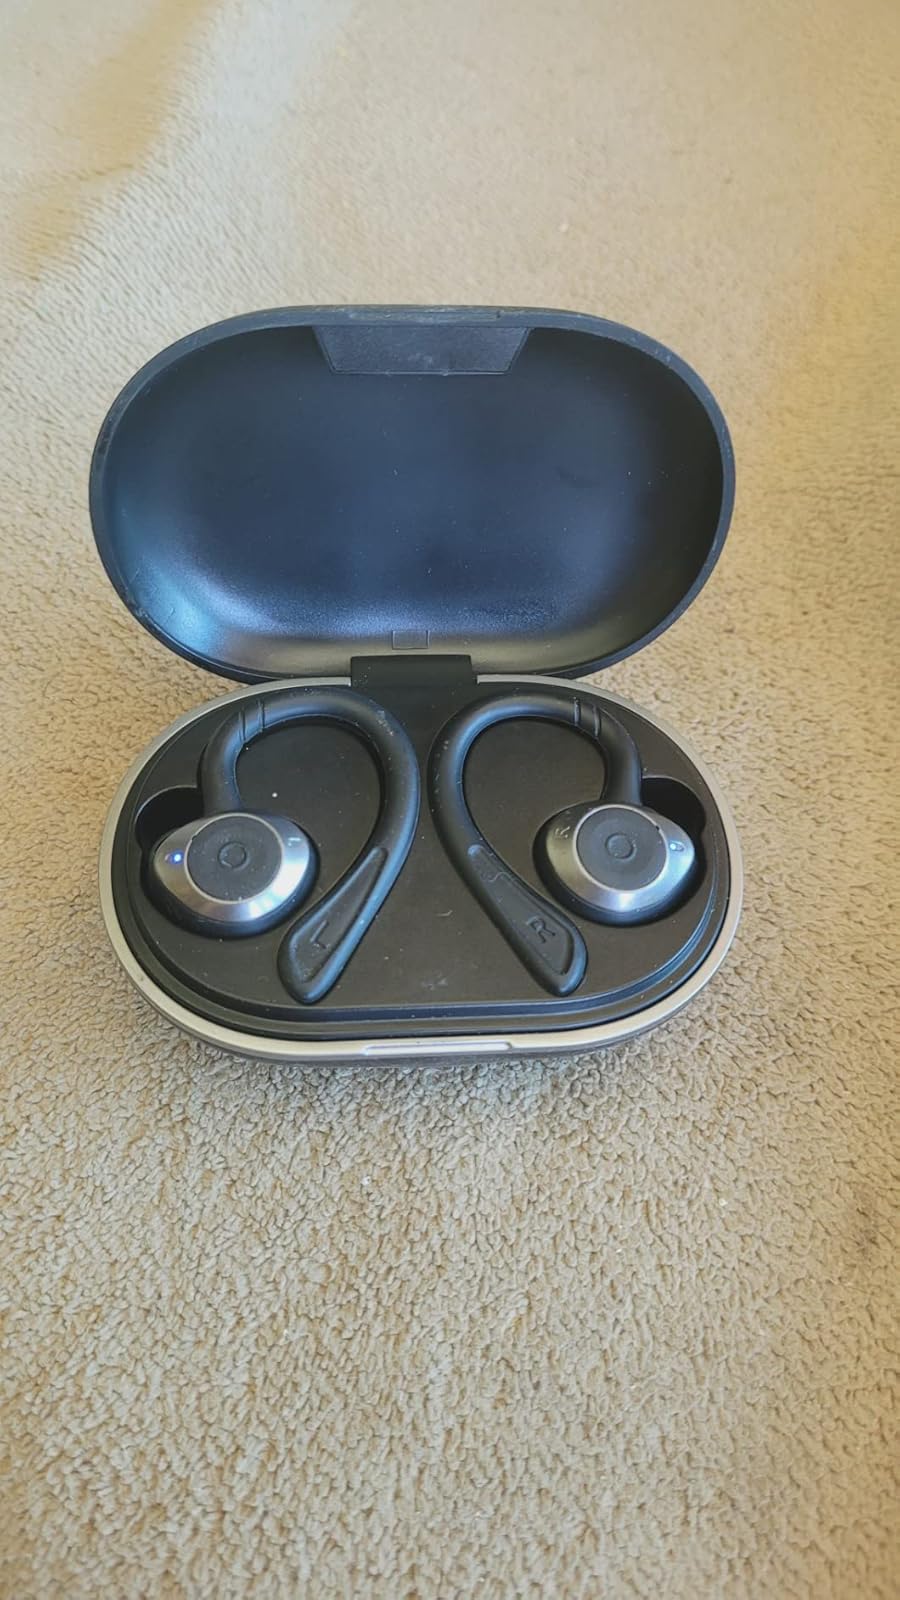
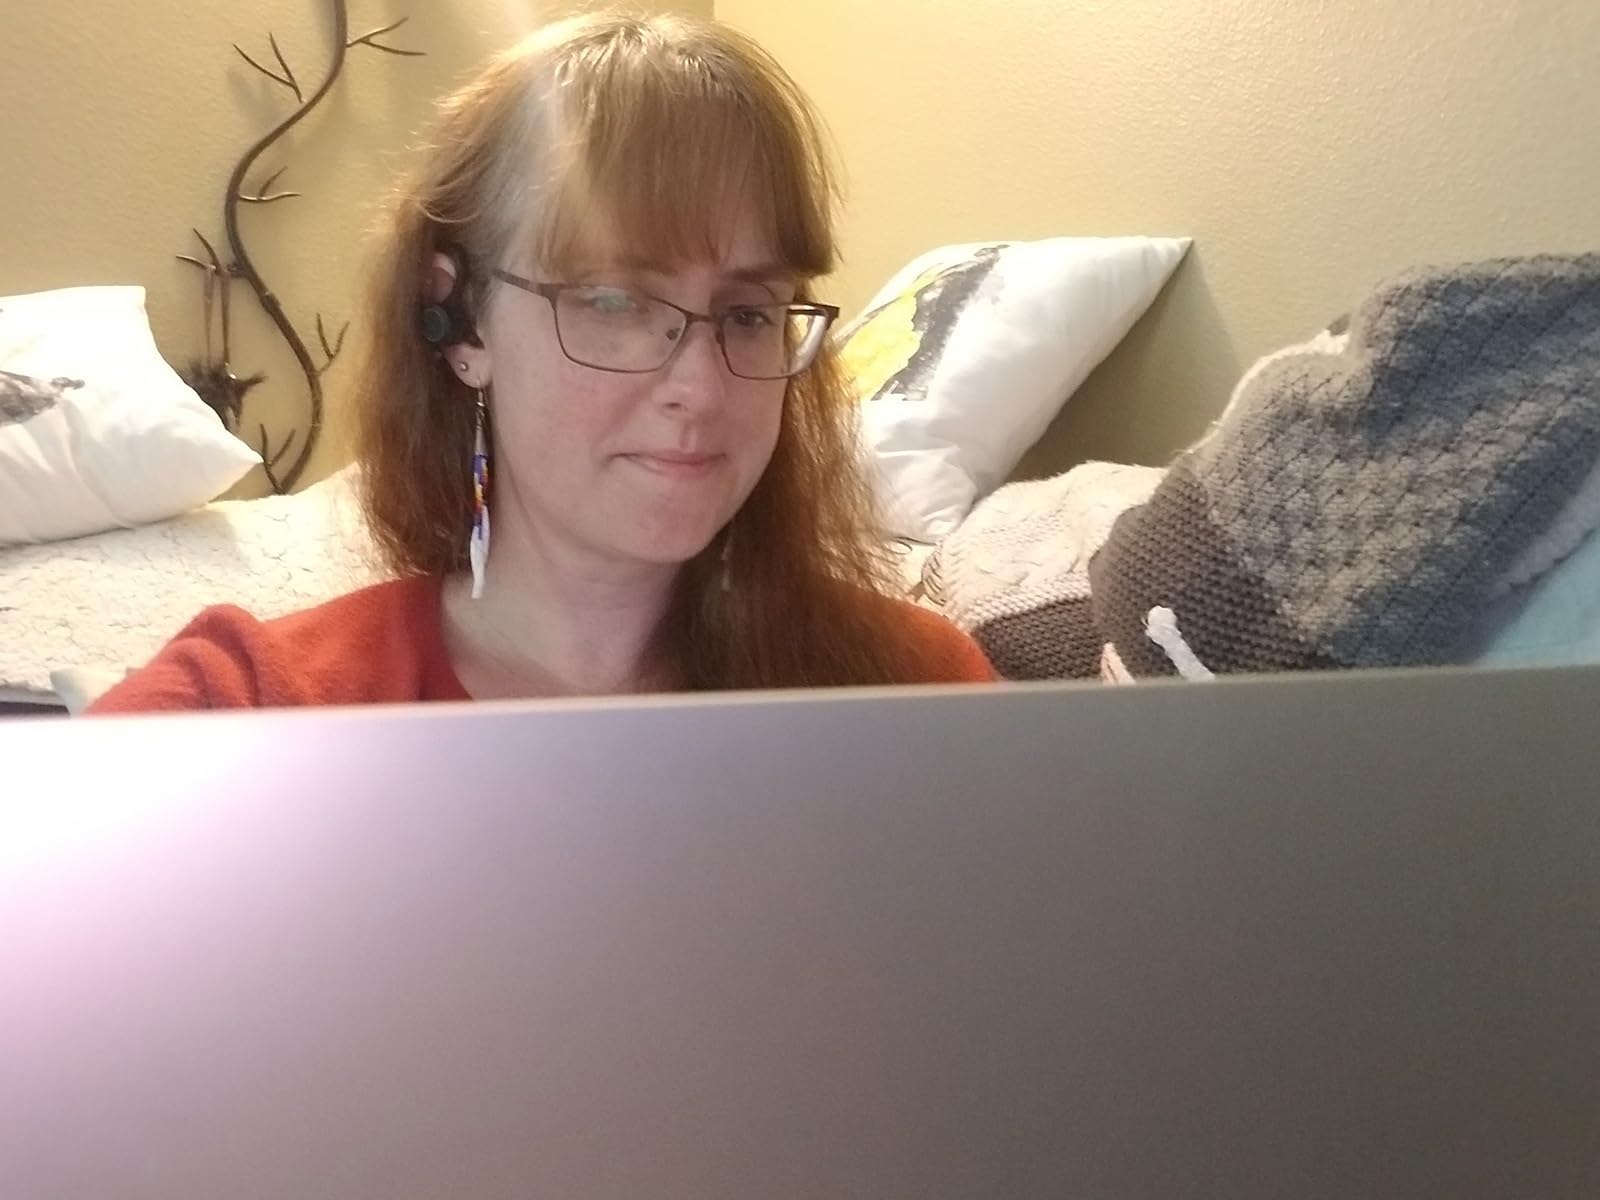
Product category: earbuds
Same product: no